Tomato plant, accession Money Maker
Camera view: horizontal (90 deg, fisheye); turntable rotation: 120 degrees
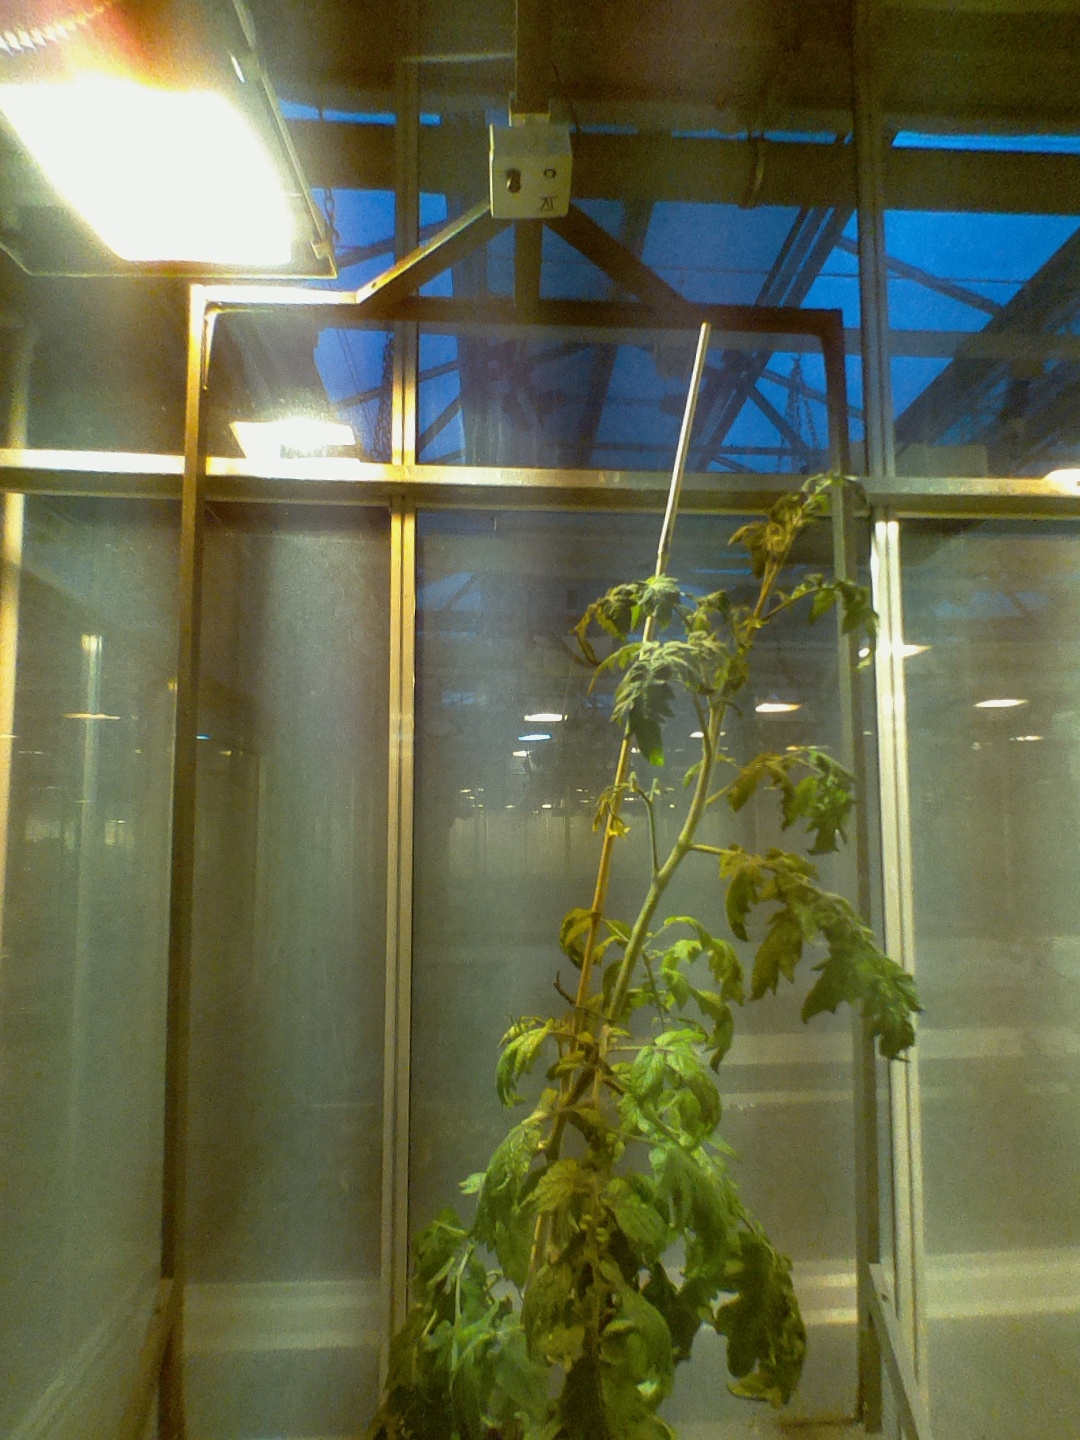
BBCH growth stage 71: 10%-20% of final fruit size